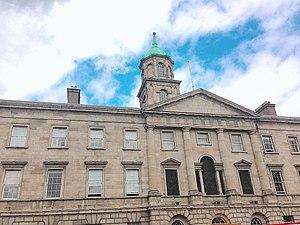
L'hôpital Rotunda de Dublin, fondé en 1745, est la plus ancienne maternité du monde. Opérationnelle sans discontinuité depuis sa fondation, c'est la maternité la plus active de toute l'Europe. L'hôpital Rotunda voit naitre environ 9 000 bébés chaque année. Située sur Parnell Street, c'est la maternité principale et centrale des trois que compte la capitale de la République d'Irlande, les deux autres étant The Coombe et Holles Street. Le Rotonda a été nommé "Hôpital-Maternité de l'année" aux "Irish Healthcare Centre Awards" en 2016.
Le Rotunda Hospital est l'une des trois principales maternités de la ville de Dublin, les deux autres étant The Coombe et Holles Street. L’hôpital est situé sur Parnell Street. Il s'agit de la plus vieille maternité toujours en activité dans le monde, fondée en 1745.